Keene Fitzpatrick

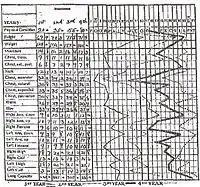
Anthropometric chart used by Fitzpatrick in monitoring Michigan students

During his years at Michigan, Fitzpatrick was an outspoken advocate of vigorous exercise and what was then known as "physical culture". In 1910, a profile of Fitzpatrick's work was published under the headline, "Makes Man Out of Weakling, Chart Shows Wonders of Scientific Physical Training". The article displayed one of the anthropometric charts ("pictured") used by Fitzpatrick in tracking the progress of Michigan's students, including measurements of lung capacity, weight, shoulders, neck, chest, hips, waist, thighs, forearms, and arms. The article touted Fitzpatrick's work as evidence that "scientific physical culture" can turn "a poor weed into a splendidly developed man."